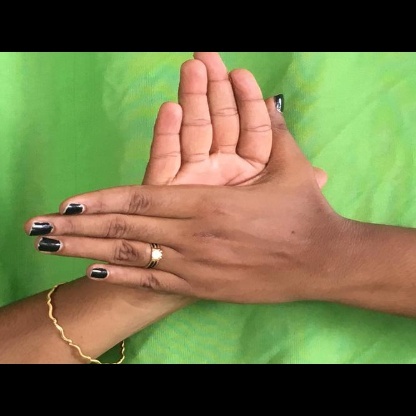
Mudra: Chakra